Crime in Sweden

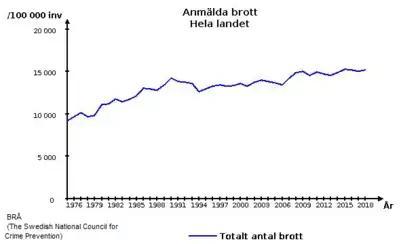
Number of reported crimes per 100 thousand inhabitants in Sweden, 1975–2018

Crime in Sweden is defined by the Swedish Penal Code and in other Swedish laws and statutory instruments.